Glemham Hall

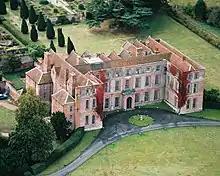
Glemham Hall, from above

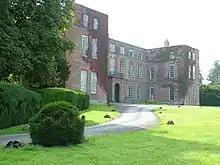
Glemham Hall, front view

Glemham Hall or Little Glemham Hall is an Elizabethan and Georgian country house, set in around of park land on the outskirts of the village of Little Glemham in Suffolk, England. It is a Grade I listed building.